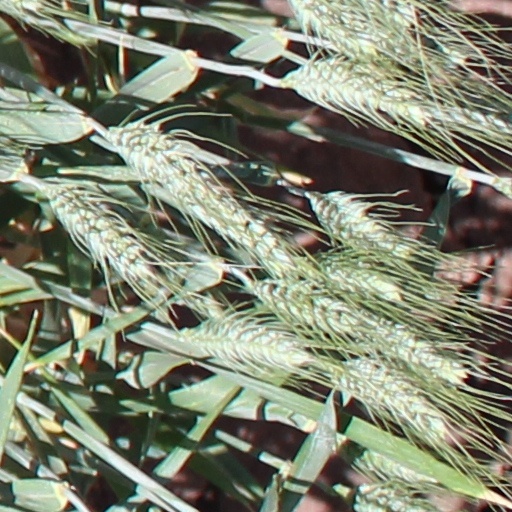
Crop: wheat